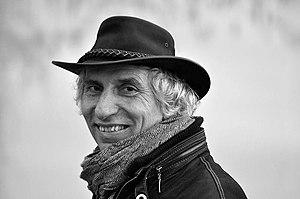
Ferenc Cakó, né le 18 novembre 1950 à Budapest en Hongrie, est un artiste hongrois pratiquant l'animation de sable.